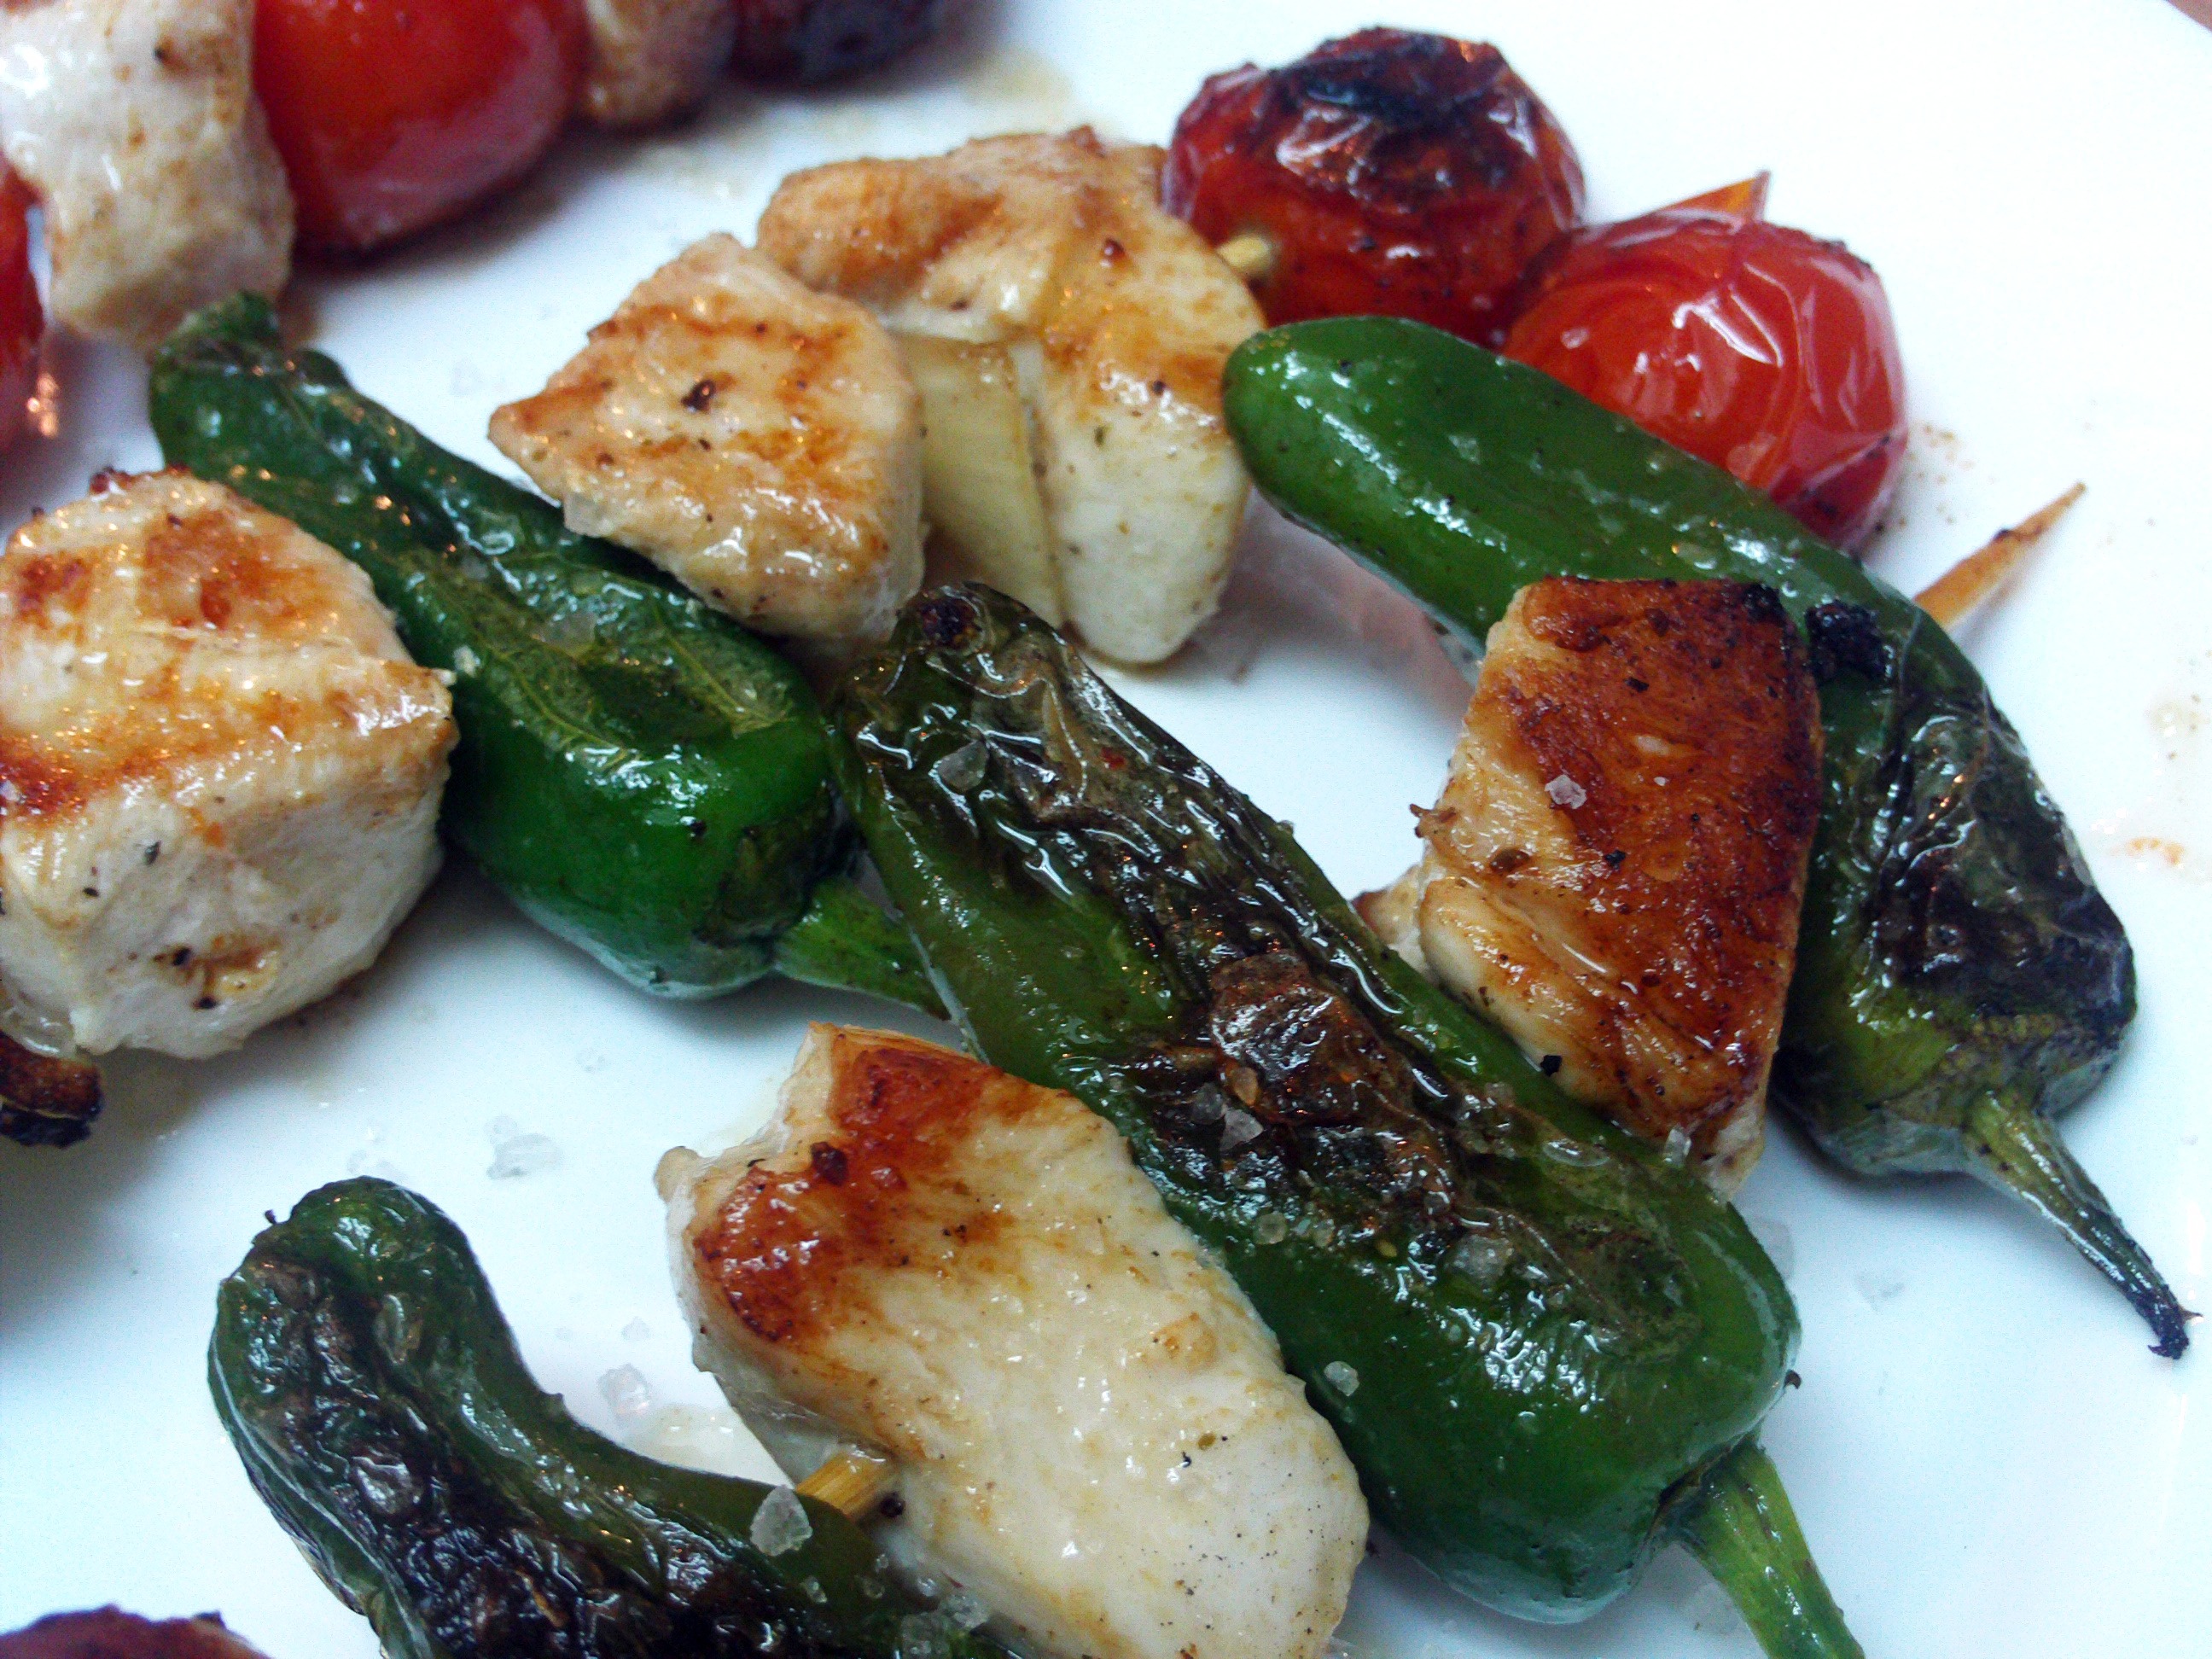
dish, meal, food, salad, produce, vegetable, fish, cuisine, chicken, tomato, power, vegetarian food, skewers, hors d oeuvre, leaf vegetable